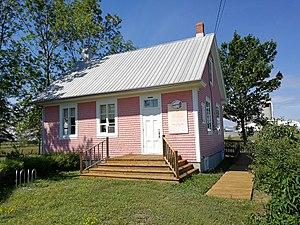
école de rang à Rivière-Ouelle
Rivière-Ouelle est une municipalité canadienne faisant partie de la municipalité régionale de comté de Kamouraska située dans l'Est du Québec au Bas-Saint-Laurent. Située à l'embouchure de la rivière Ouelle, la municipalité fut jadis un havre de pêche aux marsouins et aux capelans. Elle a conservé de son ouverture sur le fleuve Saint-Laurent un long chemin riverain construit de chalets peu à peu transformés en résidence, ainsi qu'un terrain de camping. De plus, la pêche à l'anguille avec ses fascines typiques est de moins en moins pratiquée, mais toujours présente. La population actuelle de plus de 970 habitants vit principalement d'agriculture, choyée par les riches terres argileuses de la plaine.